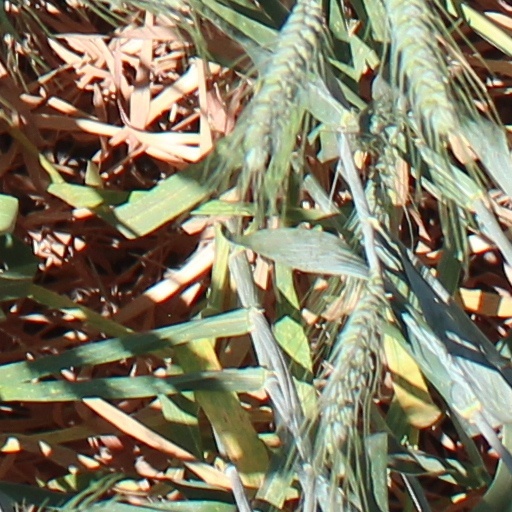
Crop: wheat